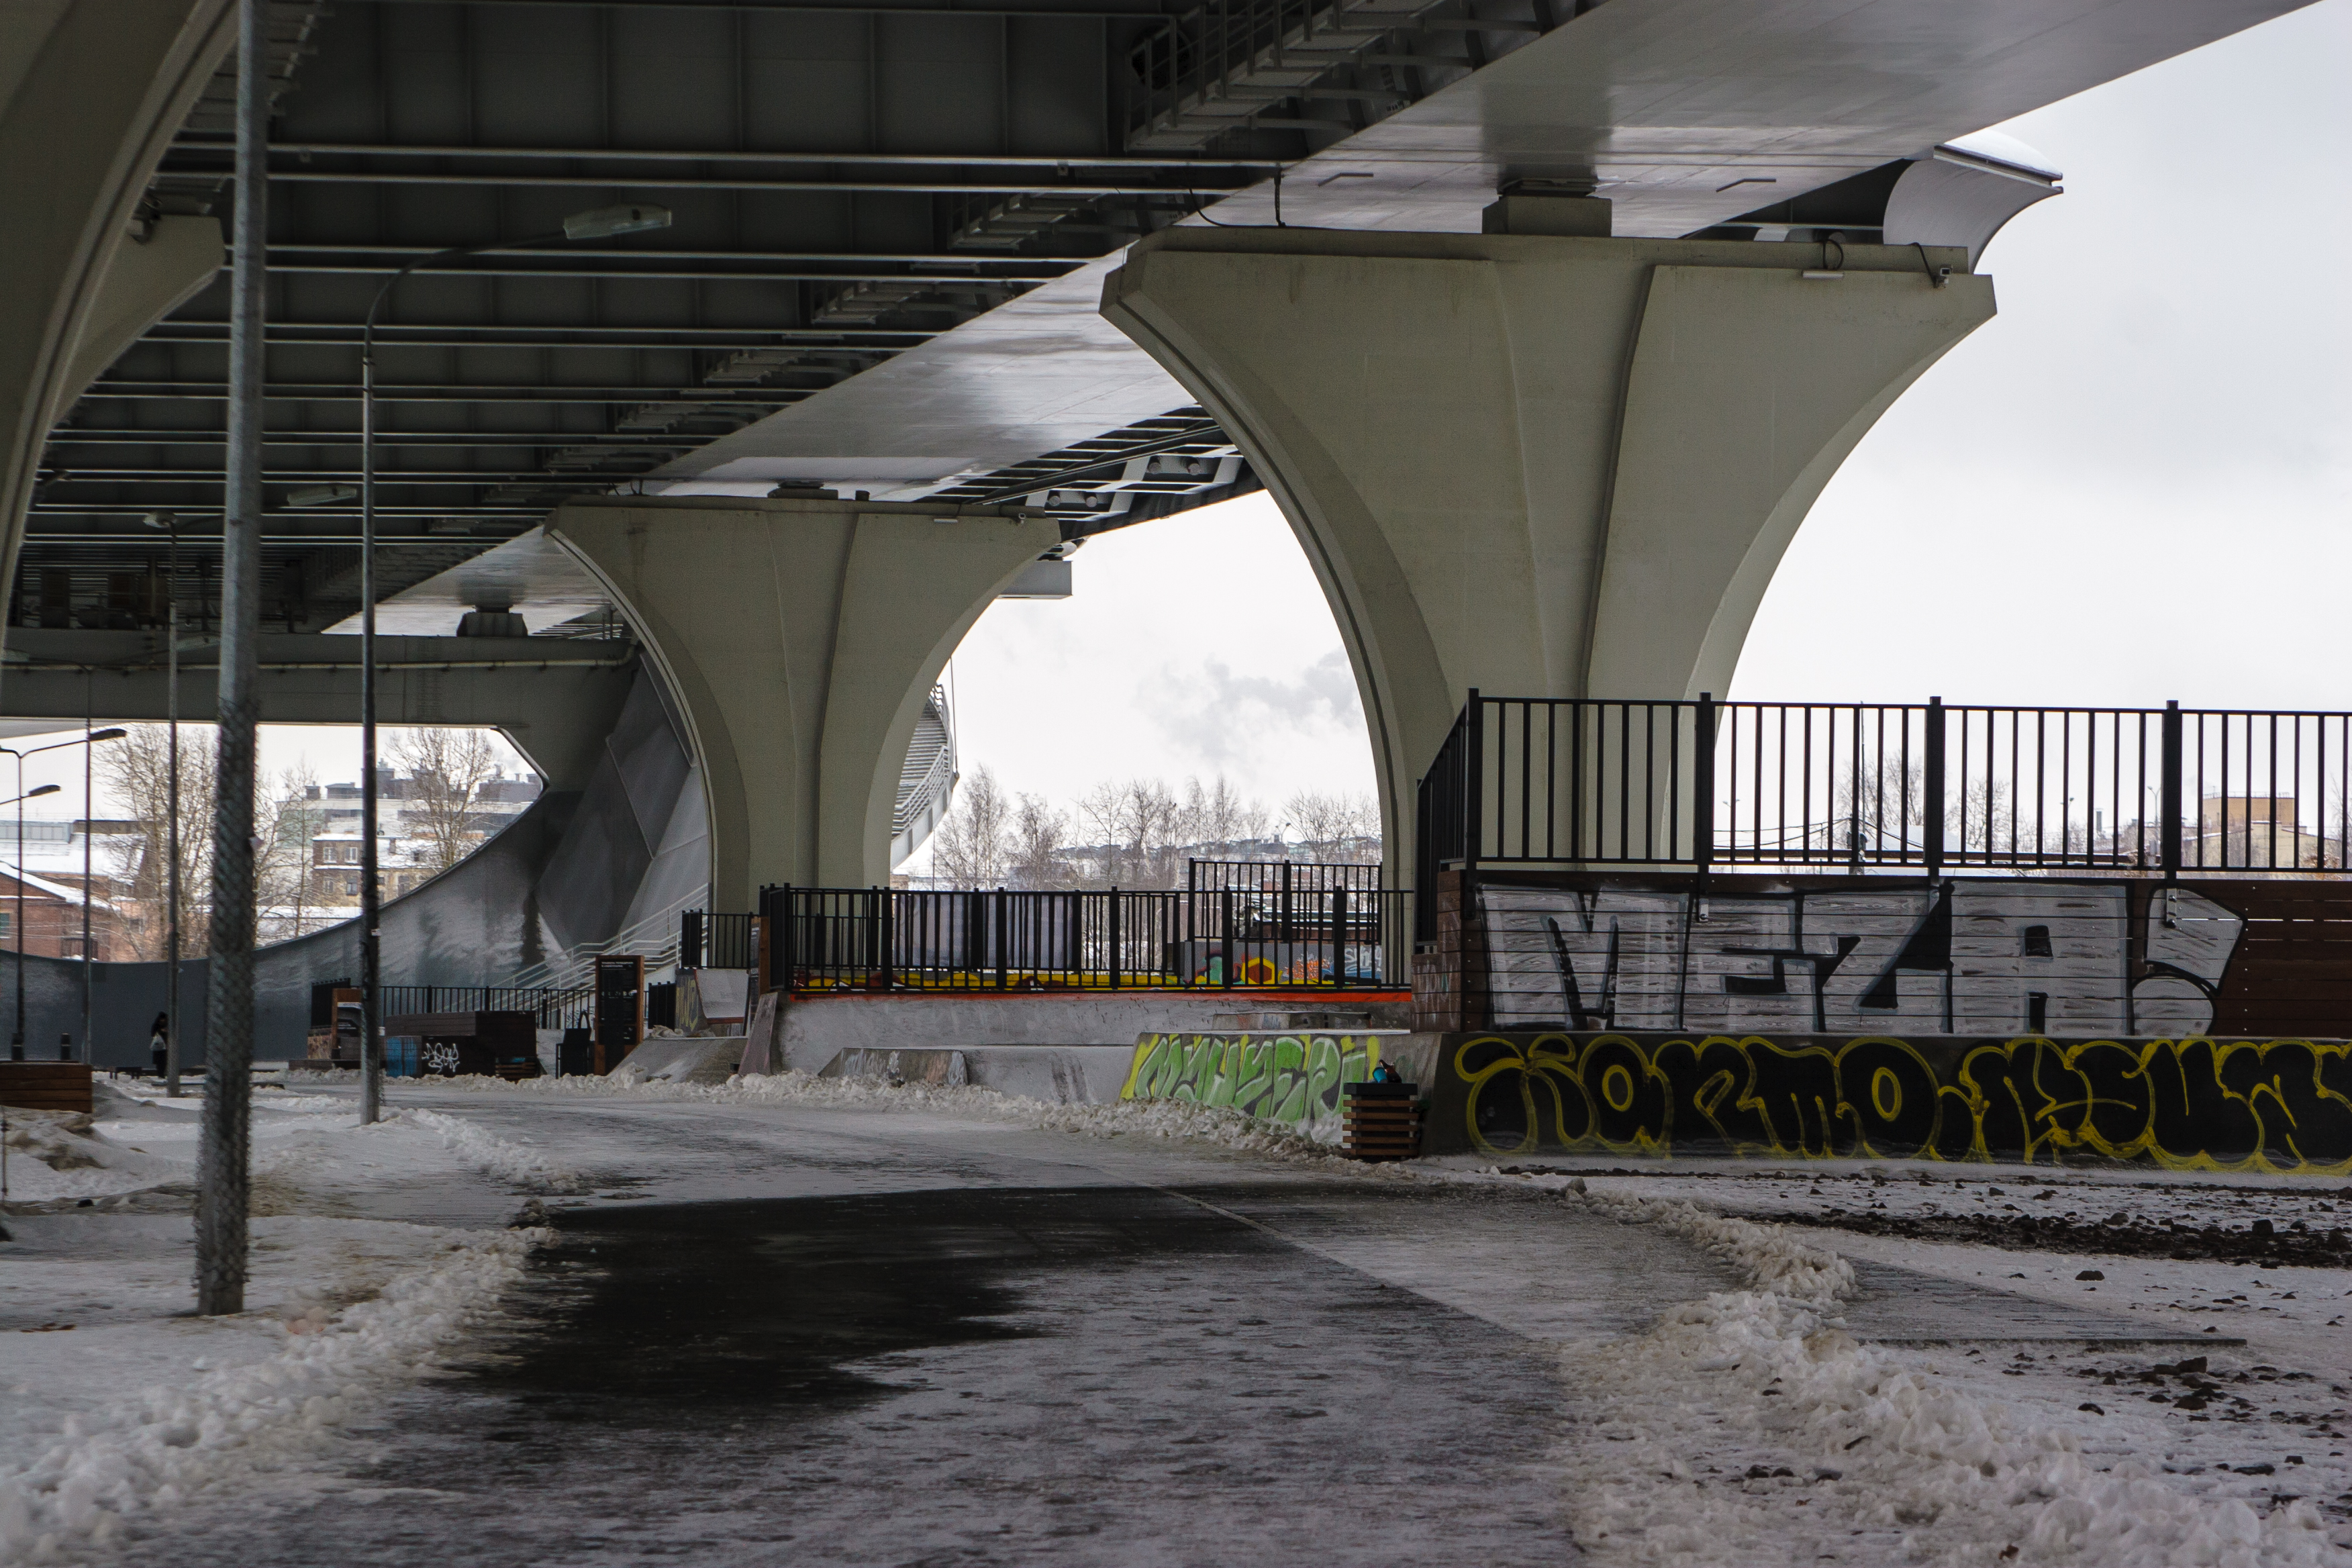
images, sky, infrastructure, road surface, asphalt, architecture, plant, bridge, composite material, road, city, metropolitan area, concrete, overpass, urban area, girder bridge, cloud, urban design, concrete bridge, column, beam, metal, rolling, beam bridge, shade, box girder bridge, nonbuilding structure, town, steel, symmetry, fixed link, highway, freeway, walkway, transport, lane, arch, soil, cement, street